Leonid Hurwicz

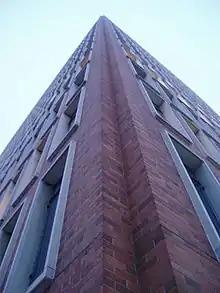
Twin of Heller Hall, named for Walter Heller, Department of Economics, University of Minnesota, West Bank

Back at Minnesota, Hurwicz became chairman of the Statistics Department in 1961, Regents Professor of Economics in 1969, and Curtis L. Carlson Regents Professor of Economics in 1989. He taught subjects ranging from theory to welfare economics, public economics, mechanisms and institutions and mathematical economics. Although he retired from full-time teaching in 1988, Hurwicz taught graduate school as professor emeritus most recently in the fall of 2006. In 2007 his ongoing research was described by the University of Minnesota as "comparison and analysis of systems and techniques of economic organization, welfare economics, game-theoretic implementation of social choice goals, and modeling economic institutions."